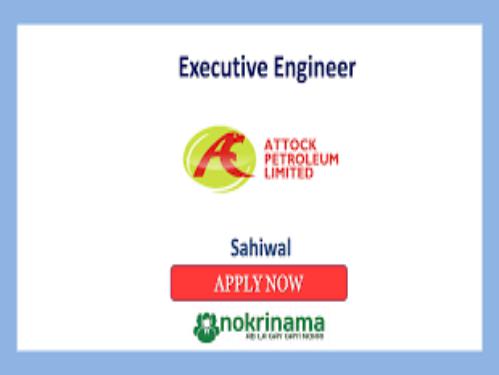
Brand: Attock Petroleum
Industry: Others